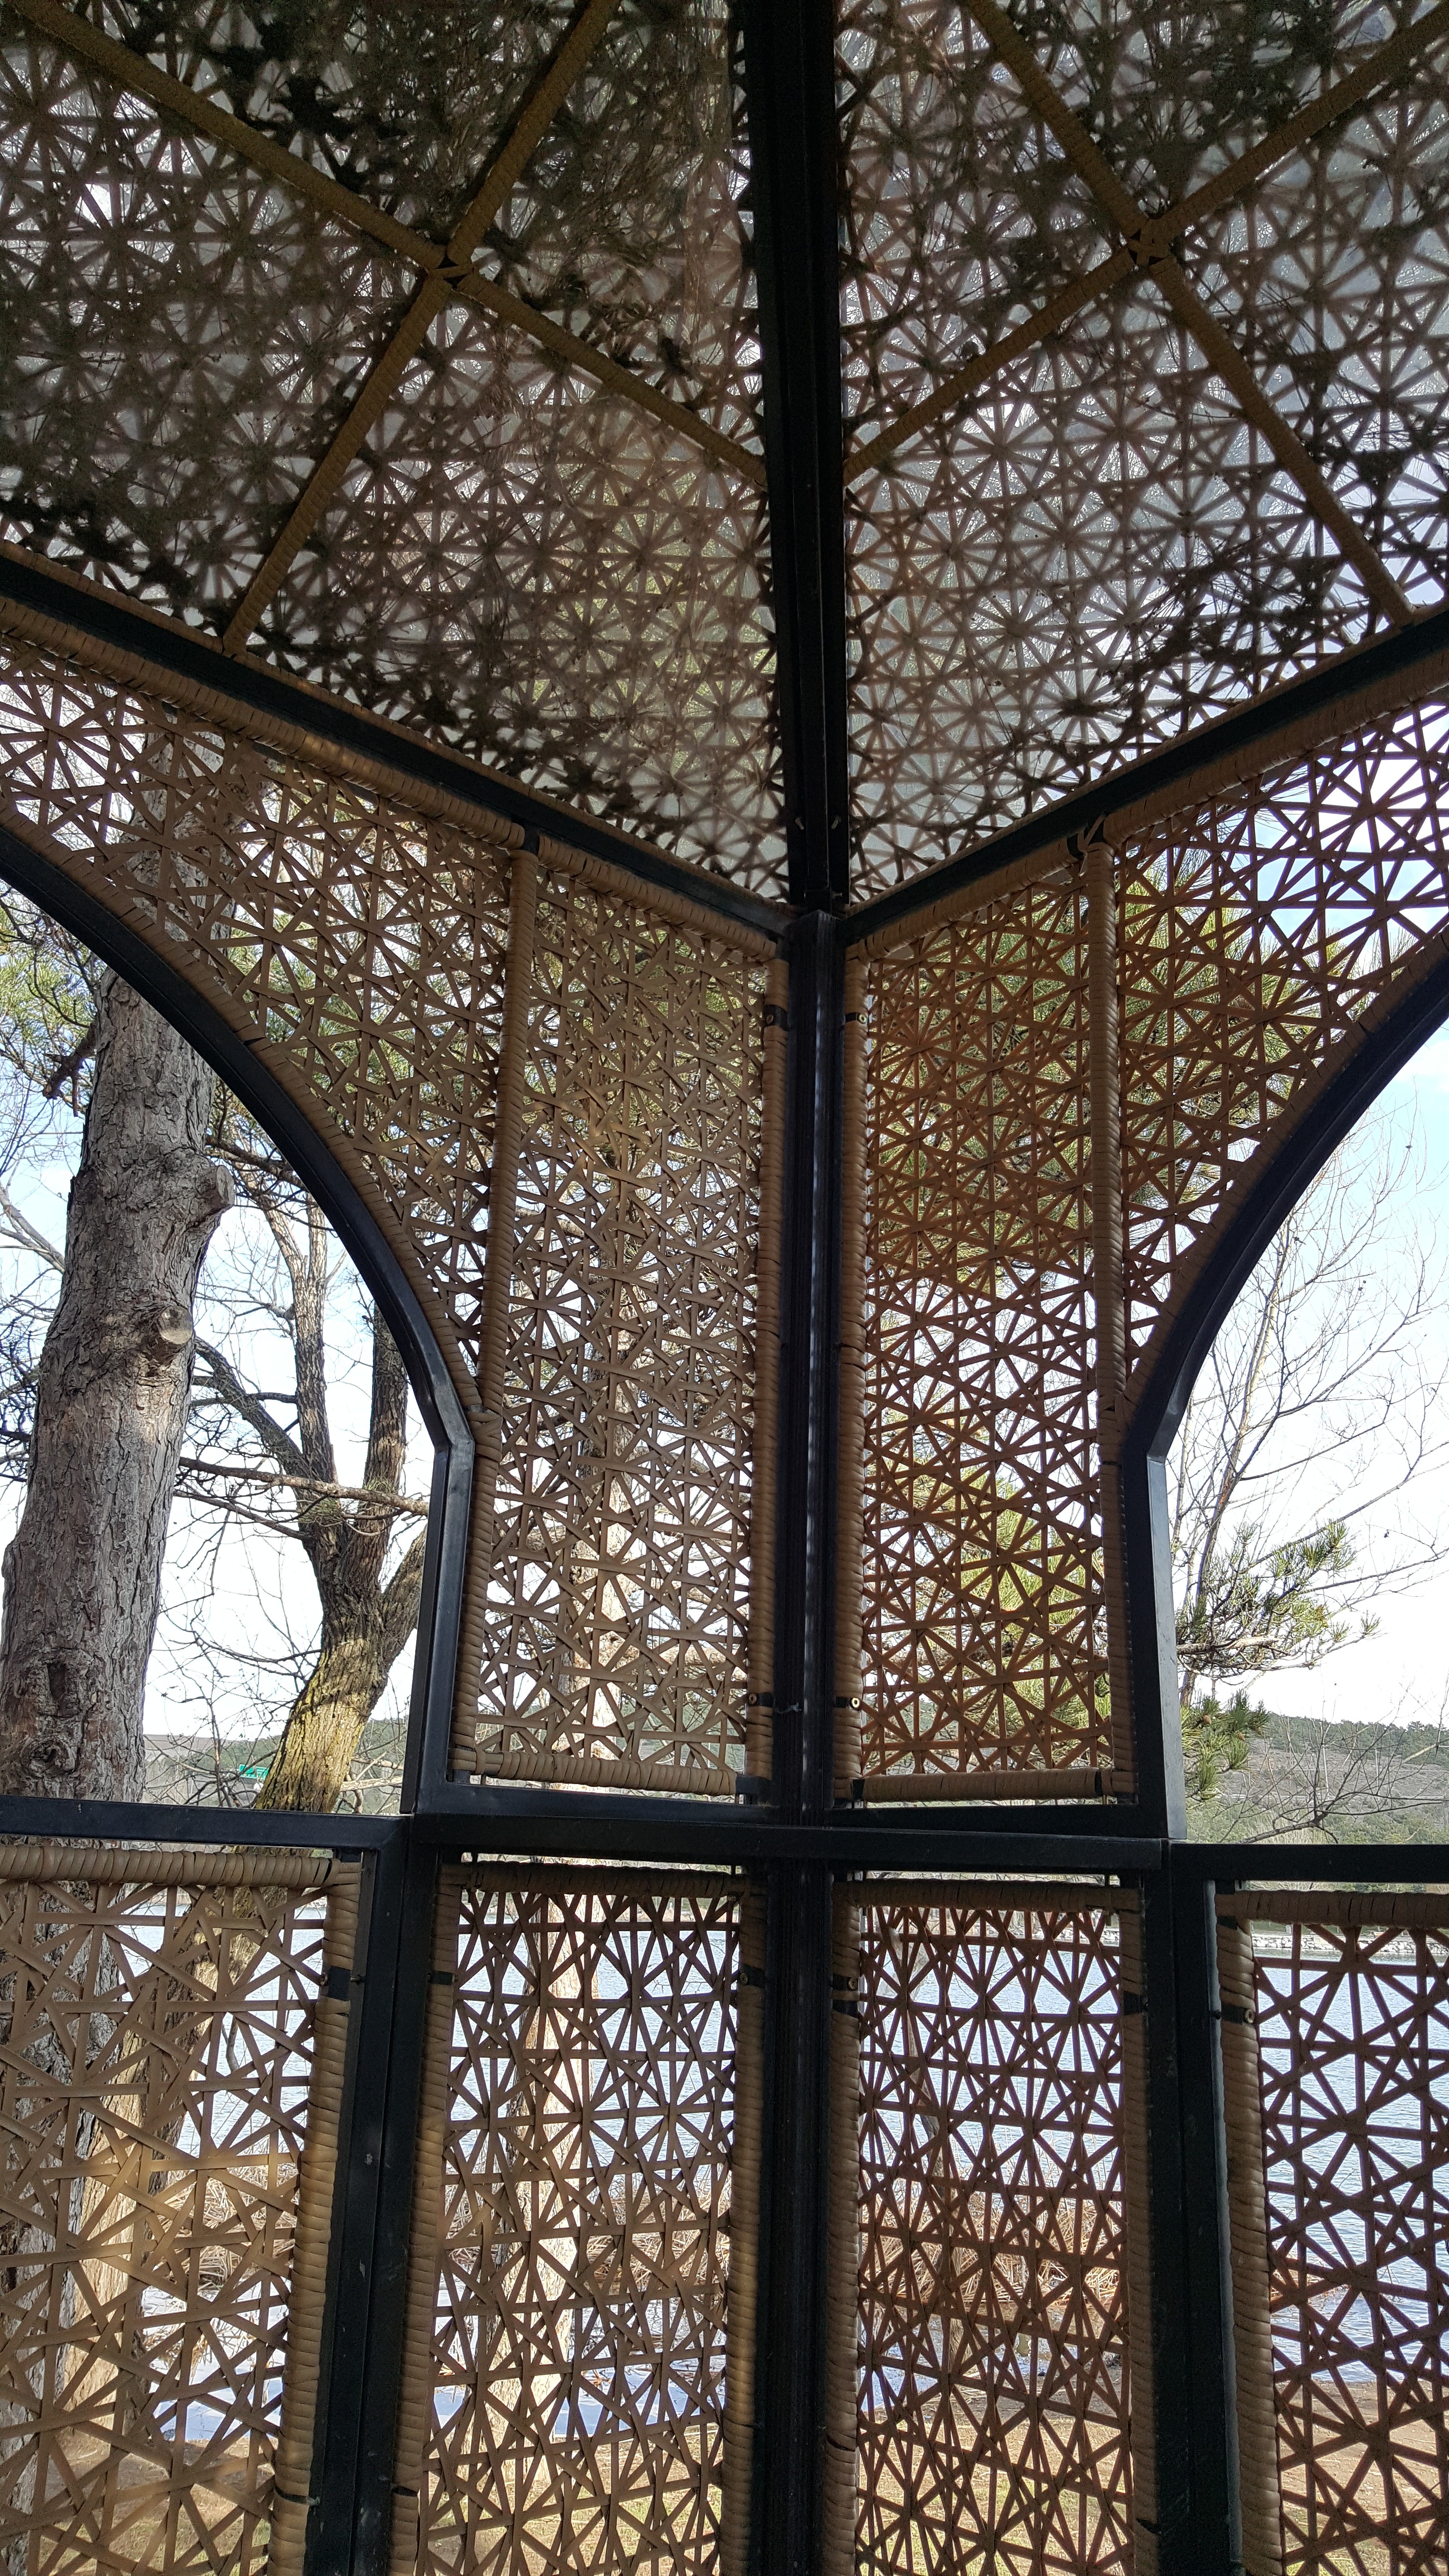
architecture, window, glass, arch, facade, lighting, material, stained glass, symmetry, iron